Waldfriedhof Dahlem

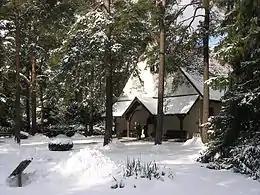
Waldfriedhof chapel

The Waldfriedhof Dahlem (Dahlem forest cemetery) is a cemetery in Berlin, in the district of Steglitz-Zehlendorf on the edge of the Grunewald forest at Hüttenweg 47. Densely planted with conifers and designed between 1931 and 1933 after the plans of Albert Brodersen, it is one of Berlin's more recent cemeteries. Its graves include those of writers such as Gottfried Benn, composers such as Wolfgang Werner Eisbrenner and entertainers like Harald Juhnke, and put it among the so-called "Prominentenfriedhöfe" or celebrity cemeteries.